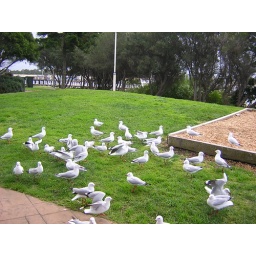
the snowy white birds found near Philip Island